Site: brandenburg
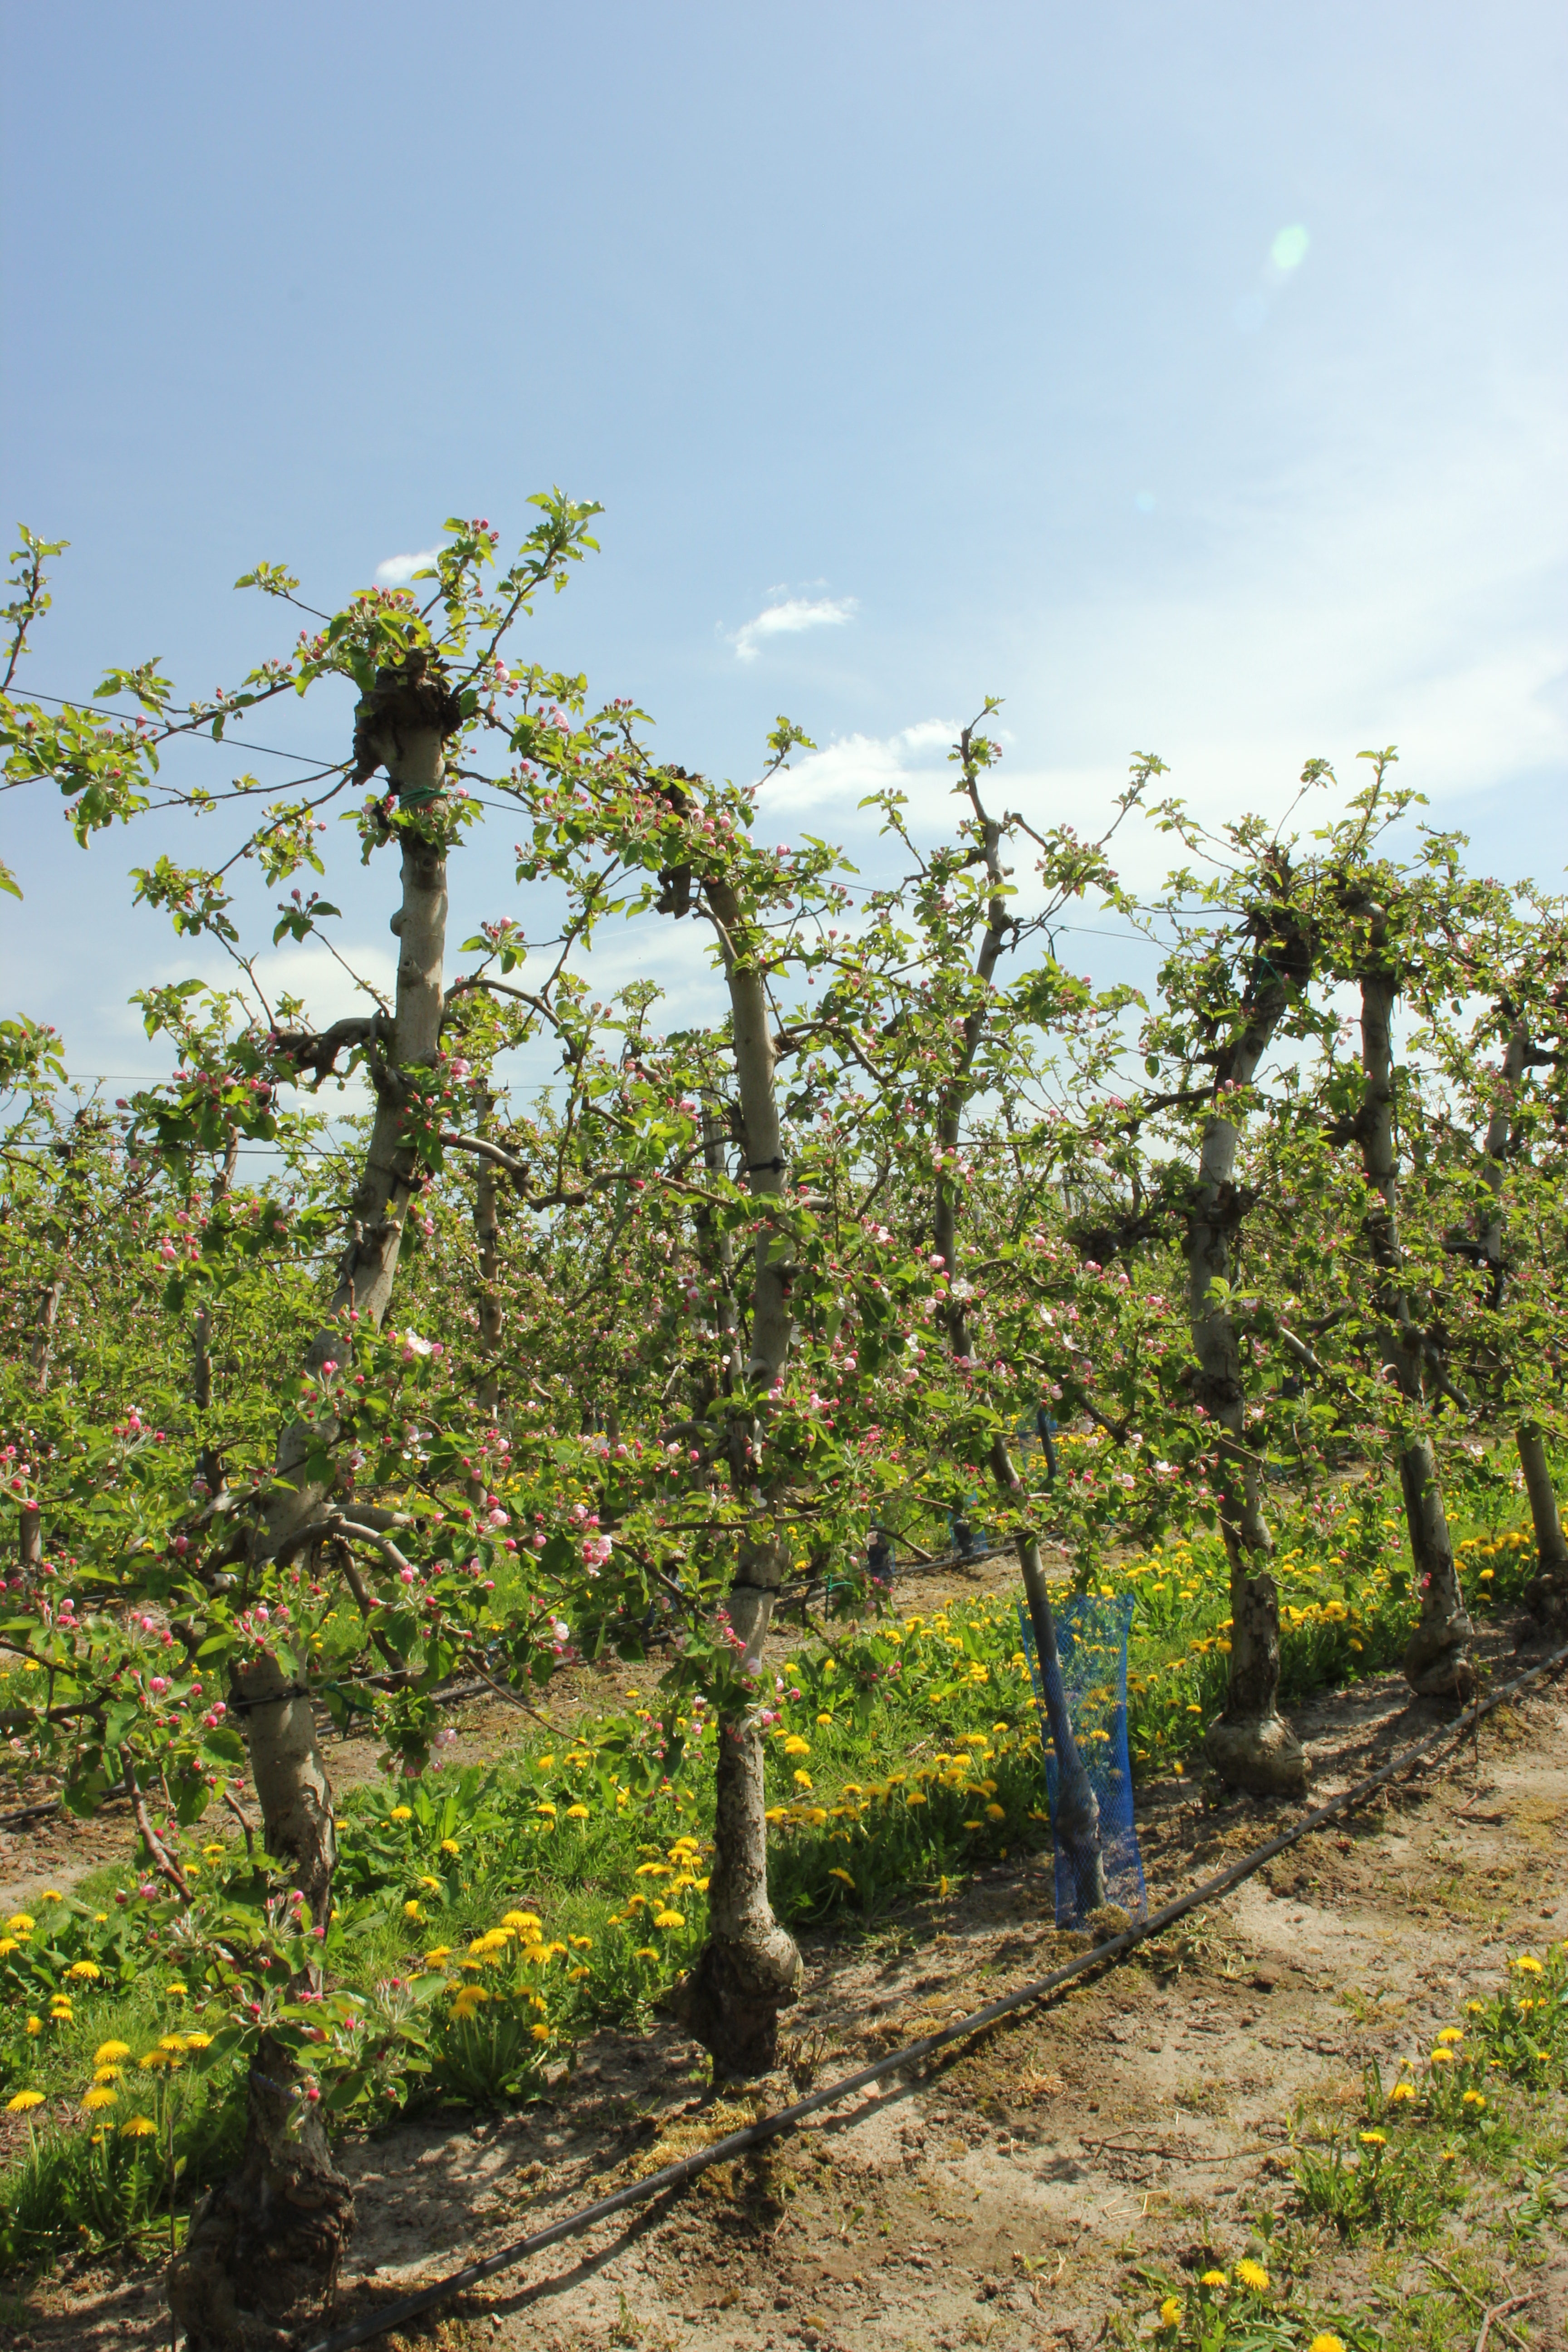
Growth stage (BBCH 57): Inflorescence emergence